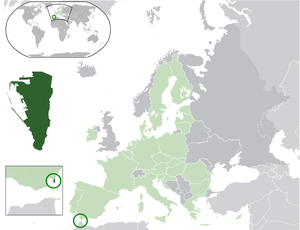
Gibraltar
Gibraltar er et britisk oversøisk territorium på sydkysten af den Iberiske Halvø.